All My Lenins

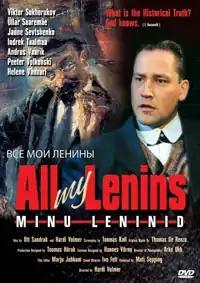

All My Lenins is a 1997 historical comedy film by Hardi Volmer. It was produced by the Faama Film company in cooperation with Lenfilm.